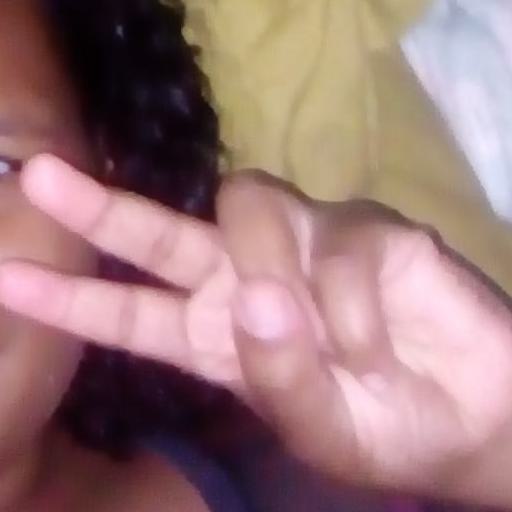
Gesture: peace